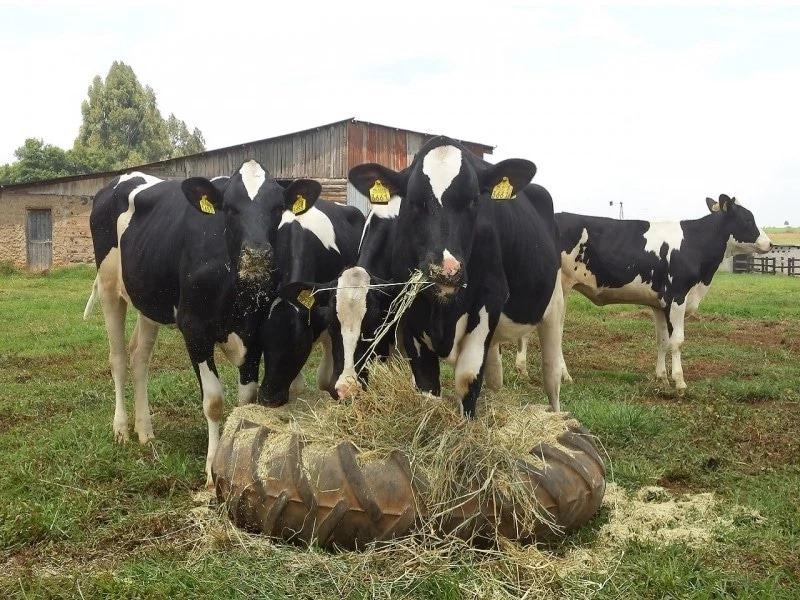
Kuna ng'ombe ambao wanakula nyasi hao ng'ombe wanaonekana wamefugwa na mtu anayefanya bidii ya kufuga ng'ombe naona ng'ombe wameshibishwa vizuri.